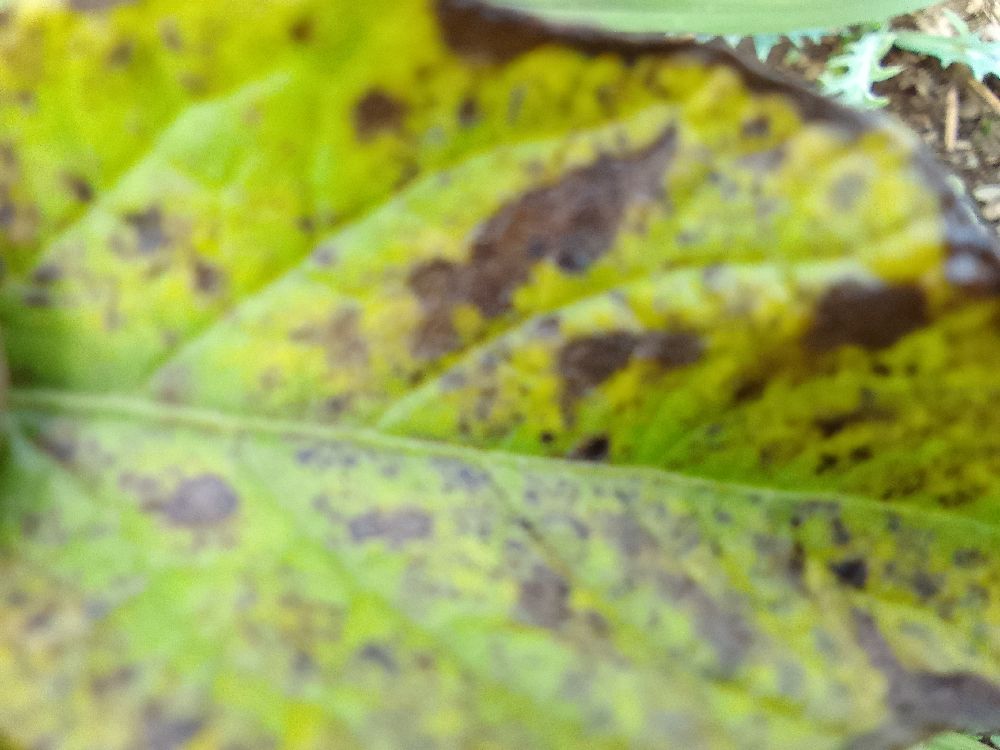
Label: Early blight